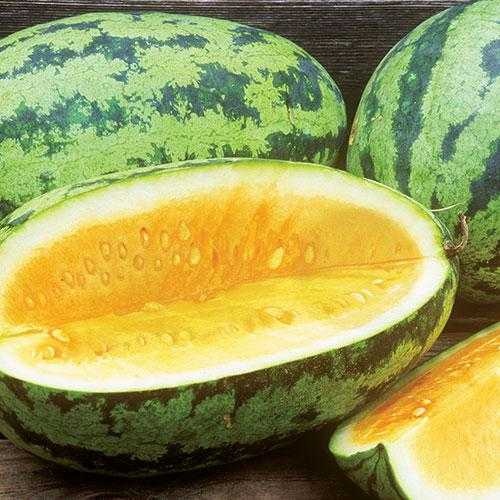
Label: Watermelon